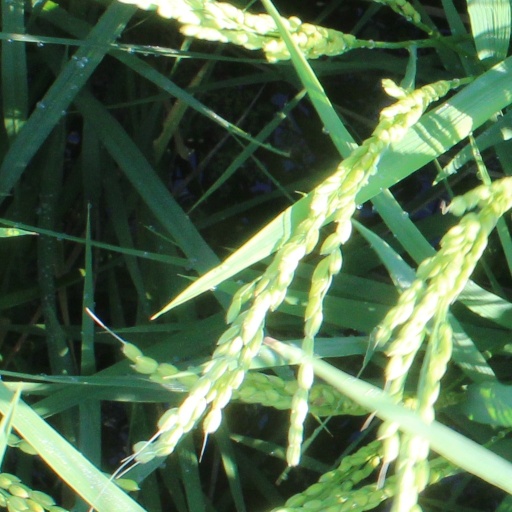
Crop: rice